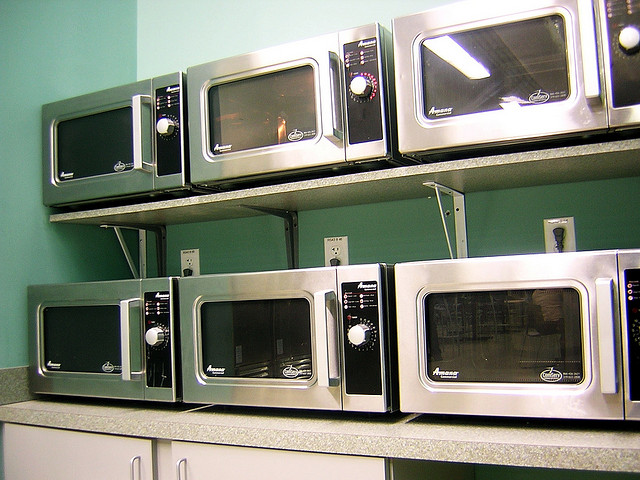
user: Given an image and a question. Answer the question in a short answer. Question: What is this item used for? Short Answer:
assistant: heat food